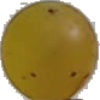
Label: Grape White 3